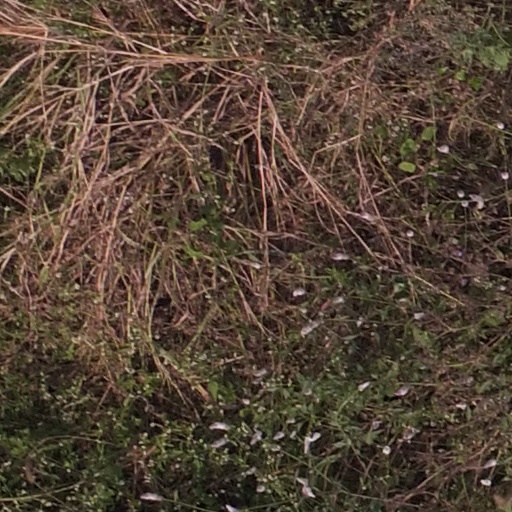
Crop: maize; corn